Princess Caroline of Nassau-Usingen

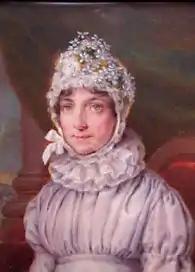

Princess Caroline of Nassau-Usingen (4 April 1762 – 17 August 1823) was the elder daughter of Karl Wilhelm, Prince of Nassau-Usingen, and wife of Landgrave Frederick of Hesse-Kassel.